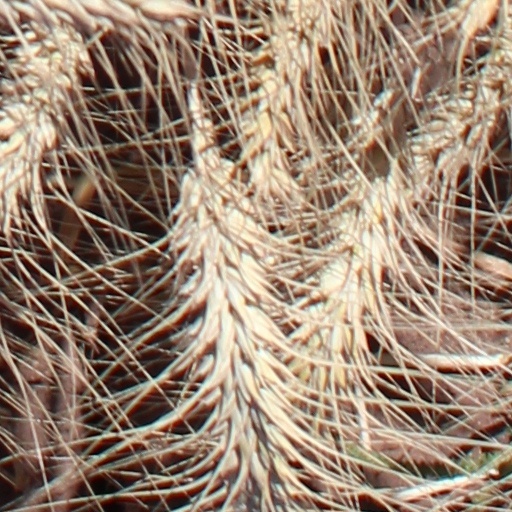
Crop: wheat